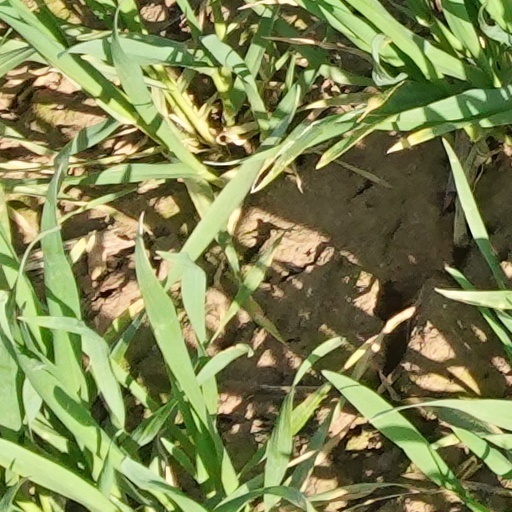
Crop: wheat